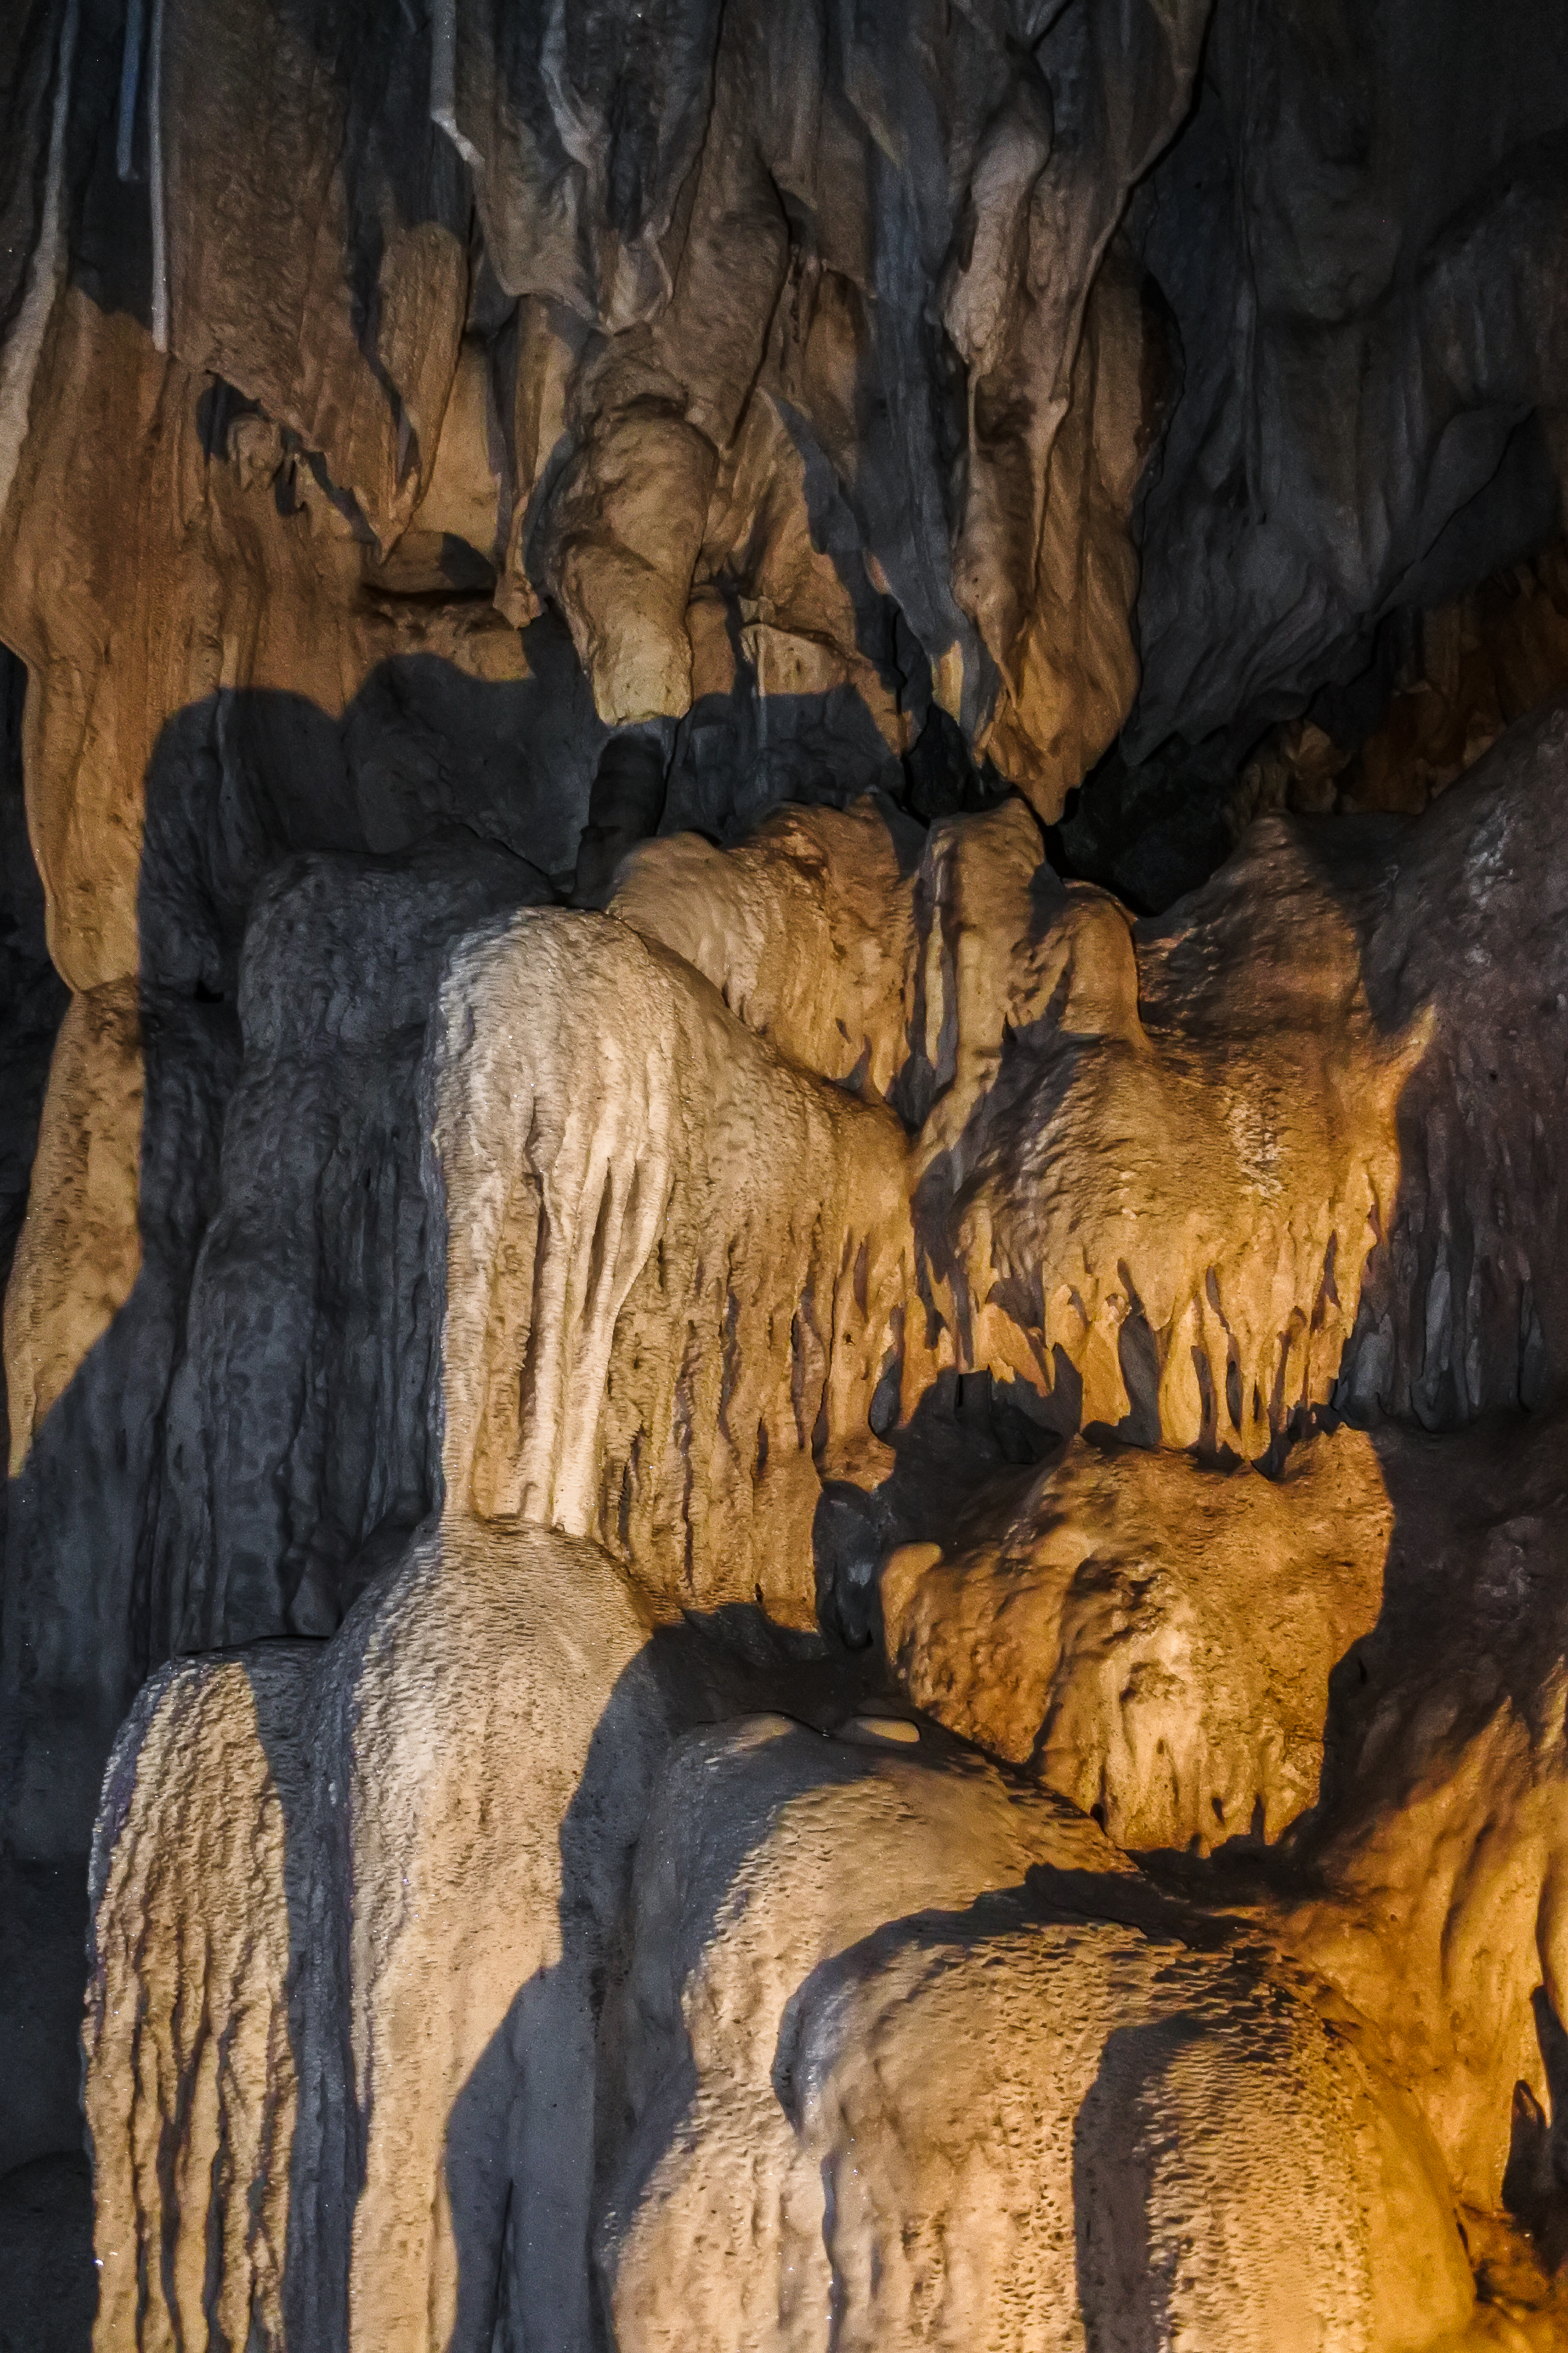
lod, tourism, geology, inside, scenic, sun, interior, lot, rock, amazing, beautiful, mountain, limestone, tham, walking, thailand, dark, pai, cave, famous, green, natural, nature, asia, stalagmite, people, water, lifestyle, stone, adventure, mae hong son, outdoor, attraction, light, underground, background, person, stalactite, backpack, fish, sunset, silhouette, river, travel, landscape, formation, speleothem, Lava cave, igneous rock, intrusion